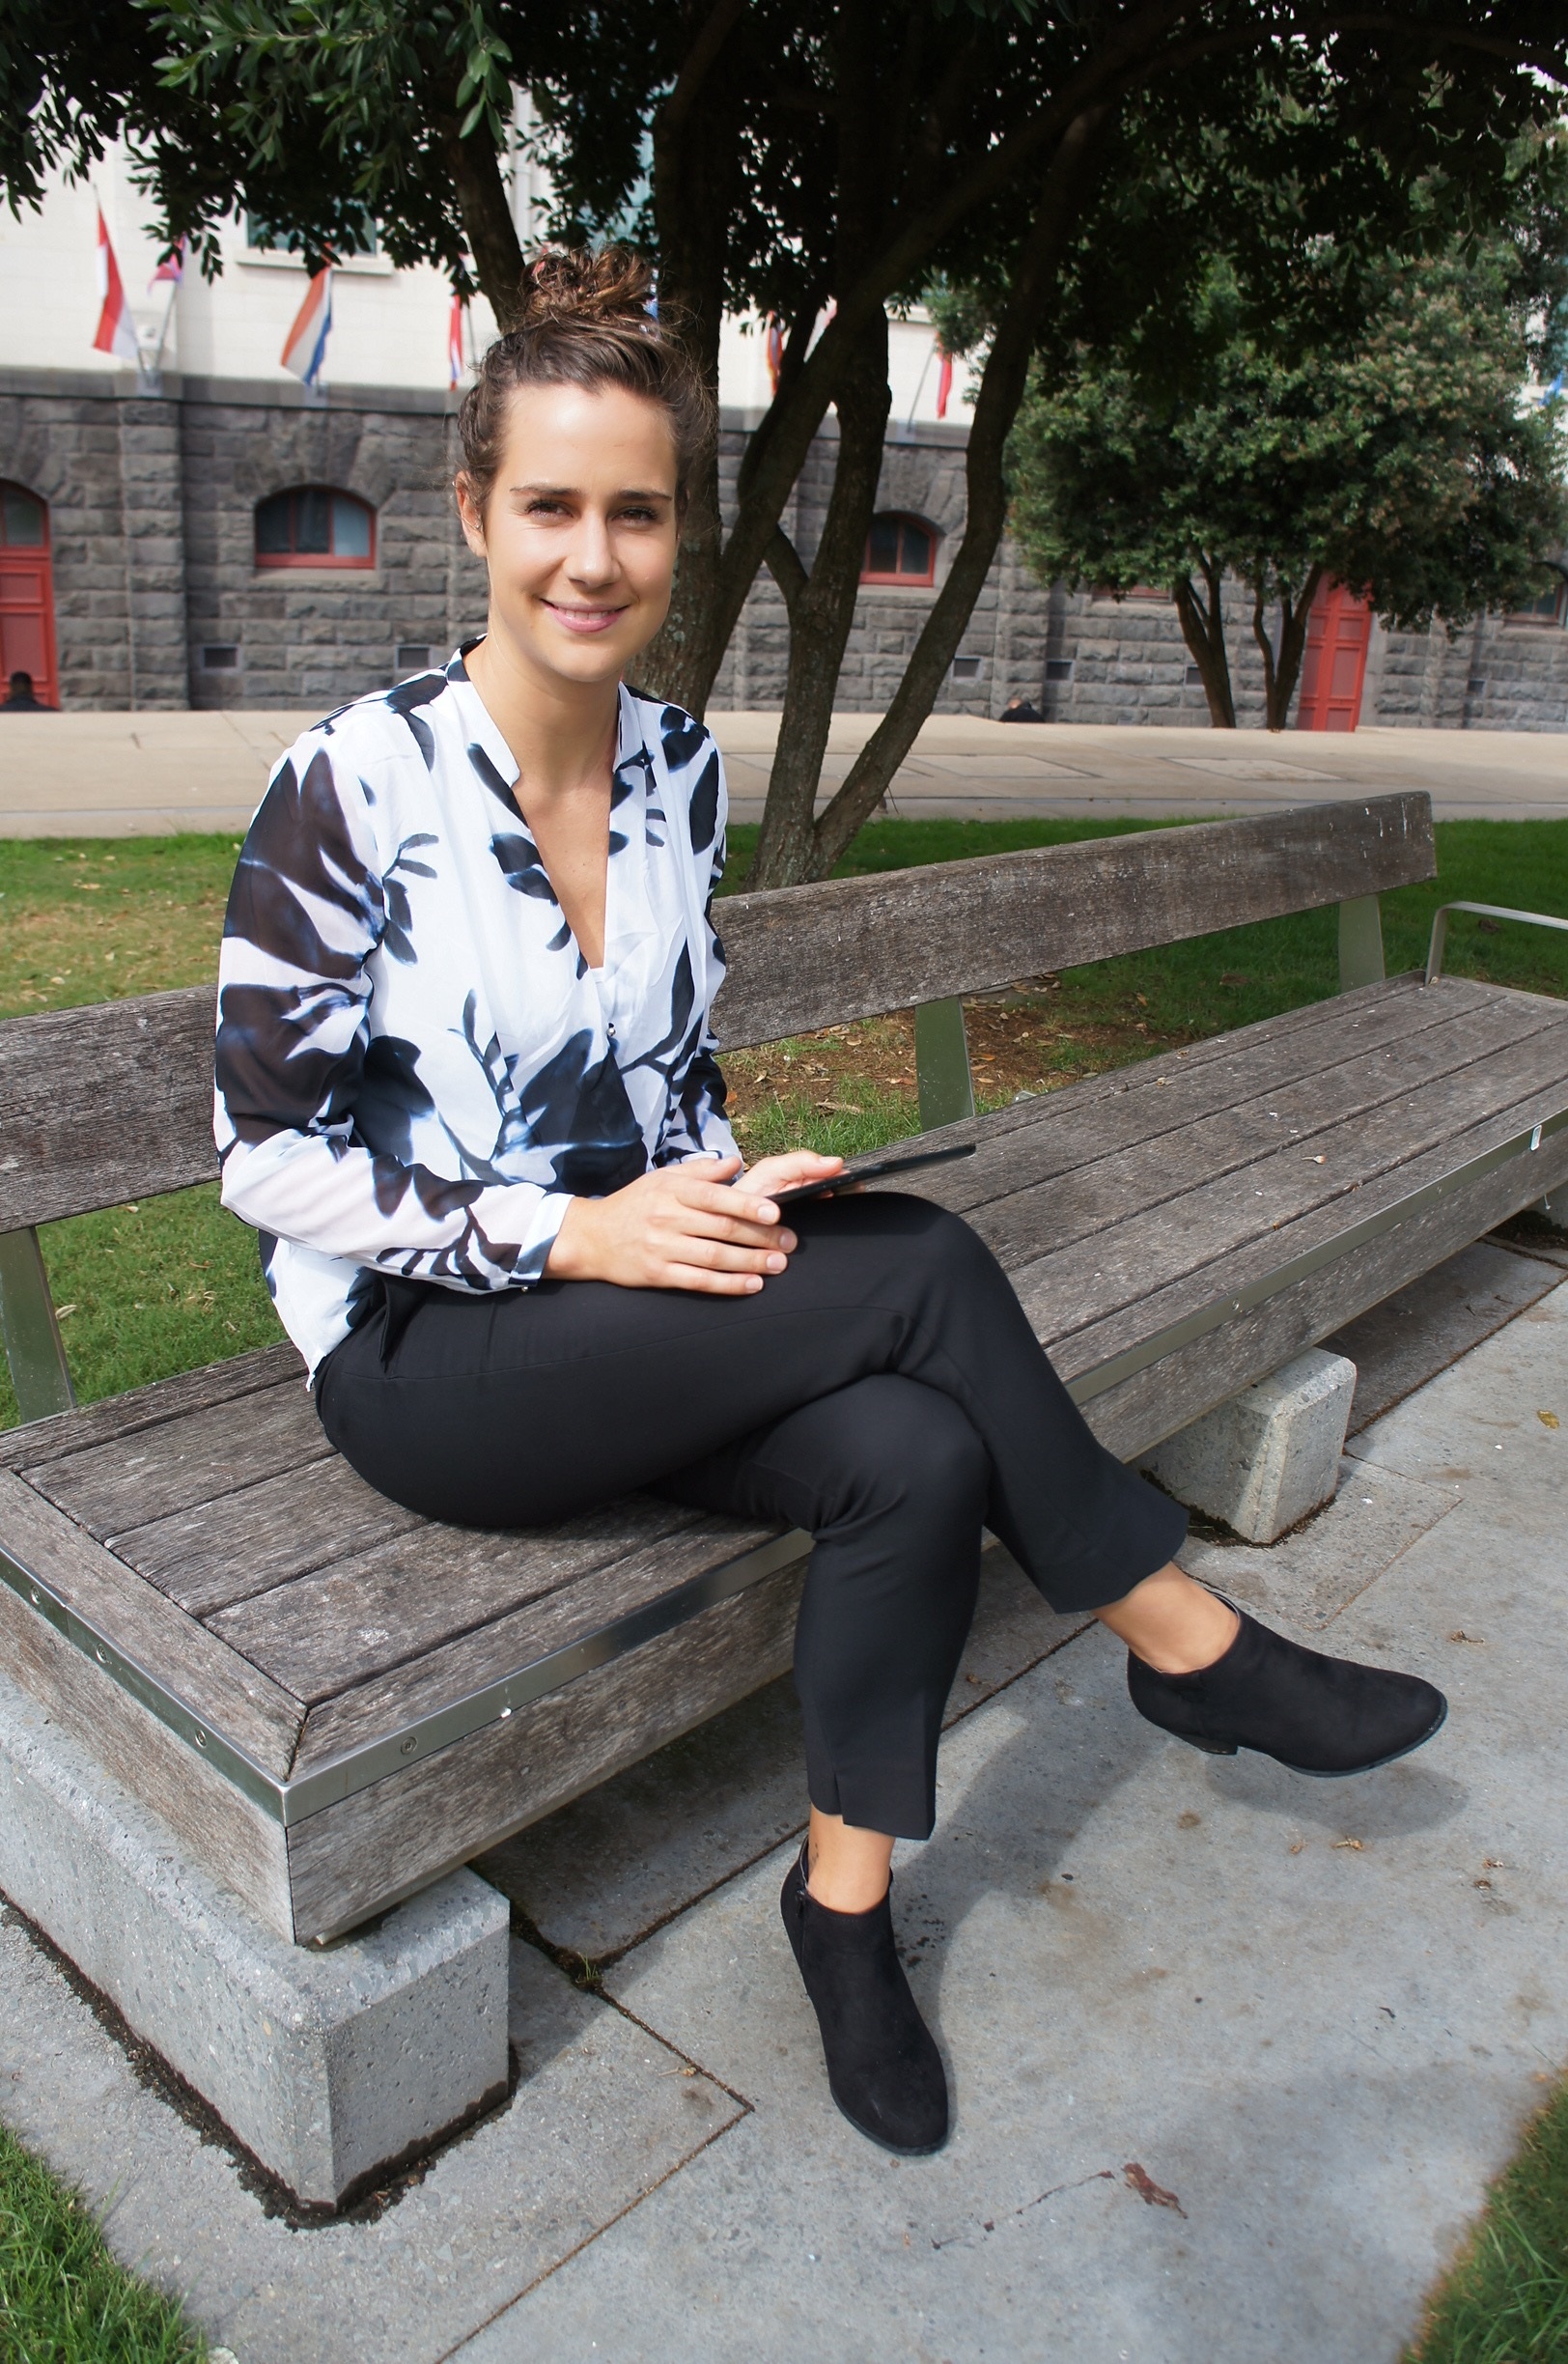
woman, bench, spring, sitting, clothing, trees, outside, new zealand, photo shoot, human positions